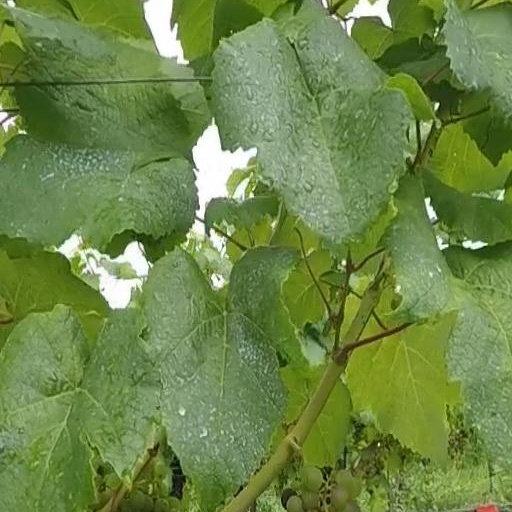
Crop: grape